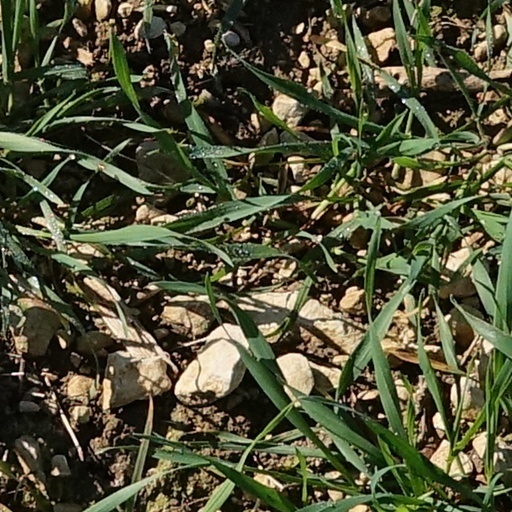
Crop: wheat